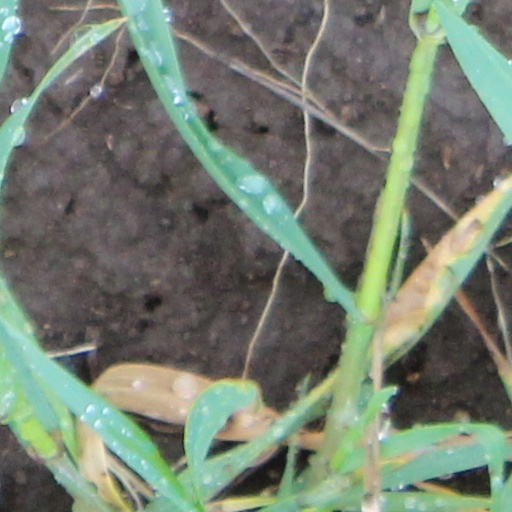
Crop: wheat